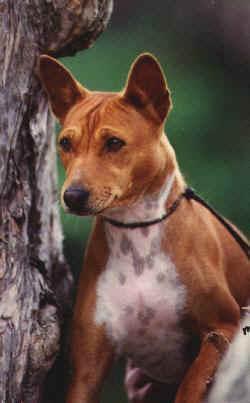
basenji